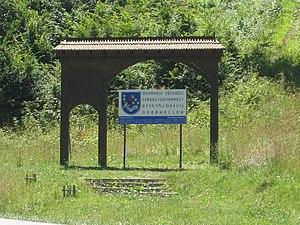
Odorheiu Secuiesc est une ville du județ de Harghita dans le Pays sicule en Transylvanie. Centre historique, traditionnel et culturel des Sicules de Transylvanie, la ville est renommée pour ses écoles, ses lycées et ses instituts supérieurs. Le nom de cette ville signifie « le lieu de la Cour des Sicules ».